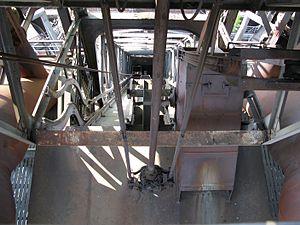
Un haut fourneau est une installation industrielle destinée à simultanément désoxyder et fondre les métaux contenus dans un minerai, par la combustion d'un combustible solide riche en carbone. En général, le haut fourneau transforme du minerai de fer en fonte liquide, en brûlant du coke qui sert à la fois de combustible et d'agent réducteur. Bien que la fonte produite soit un matériau à part entière, cet alliage est généralement destiné à être affiné dans des aciéries.
Un skip est une installation servant à la montée de charges en vrac, généralement pondéreuses, à l'aide de bennes qui se vidangent par gravité. Cette installation est fréquente dans le transport de roches, dans l'extraction minière ou l'alimentation de hauts fourneaux.